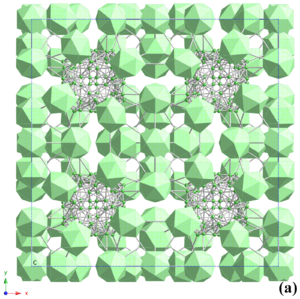
Un borure d'yttrium est un composé inorganique cristallin constitué de bore et d'yttrium dans des proportions variables. On connaît sept borures d'yttrium, YB₂, YB₄, YB₆, YB₁₂, YB₂₅, YB₅₀ et YB₆₆. Ce sont des solides durs, d'une teinte de gris à noir, avec de hautes températures de fusion. Le plus commun est l'hexaborure d'yttrium, qui présente une supraconductivité à une température relativement élevée. Un autre borure d'yttrium remarquable est YB₆₆, qui possède un paramètre de maille élevé, une forte stabilité thermique et mécanique, et est ainsi utilisé comme réseau de diffraction pour radiation synchrotron à faible énergie.